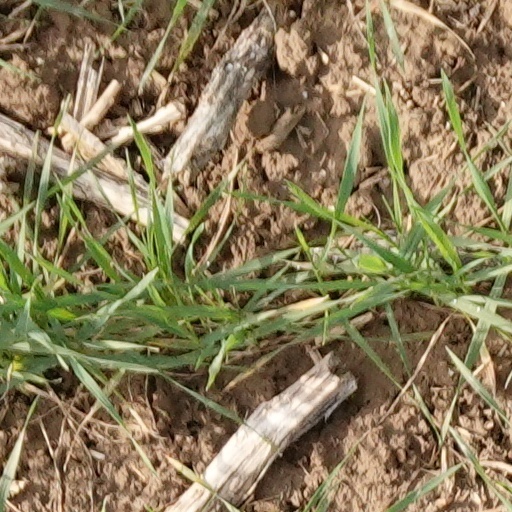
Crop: wheat